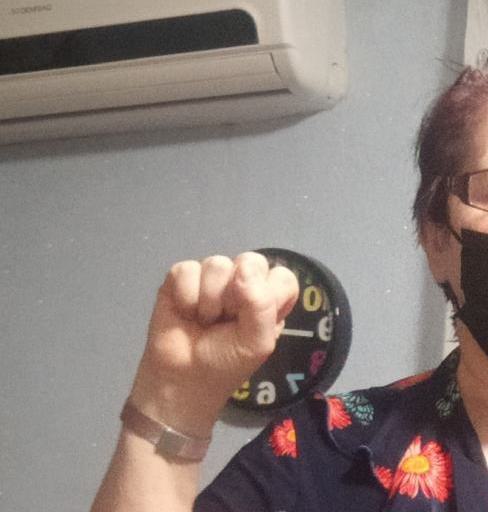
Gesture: fist